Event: Nepal Earthquake
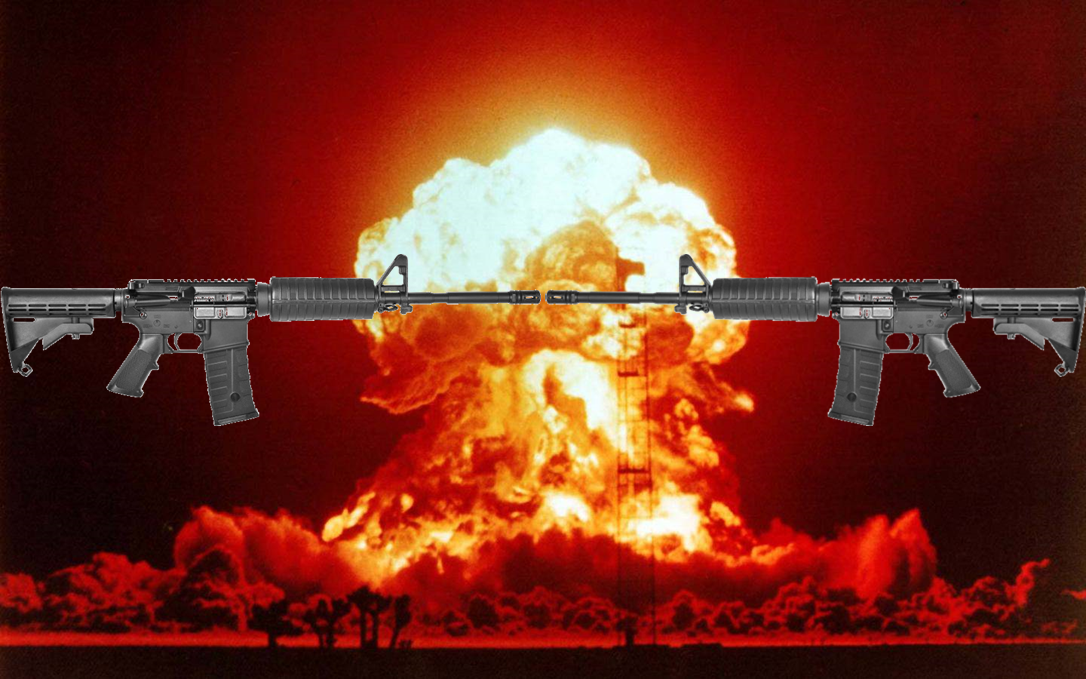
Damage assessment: no_damage